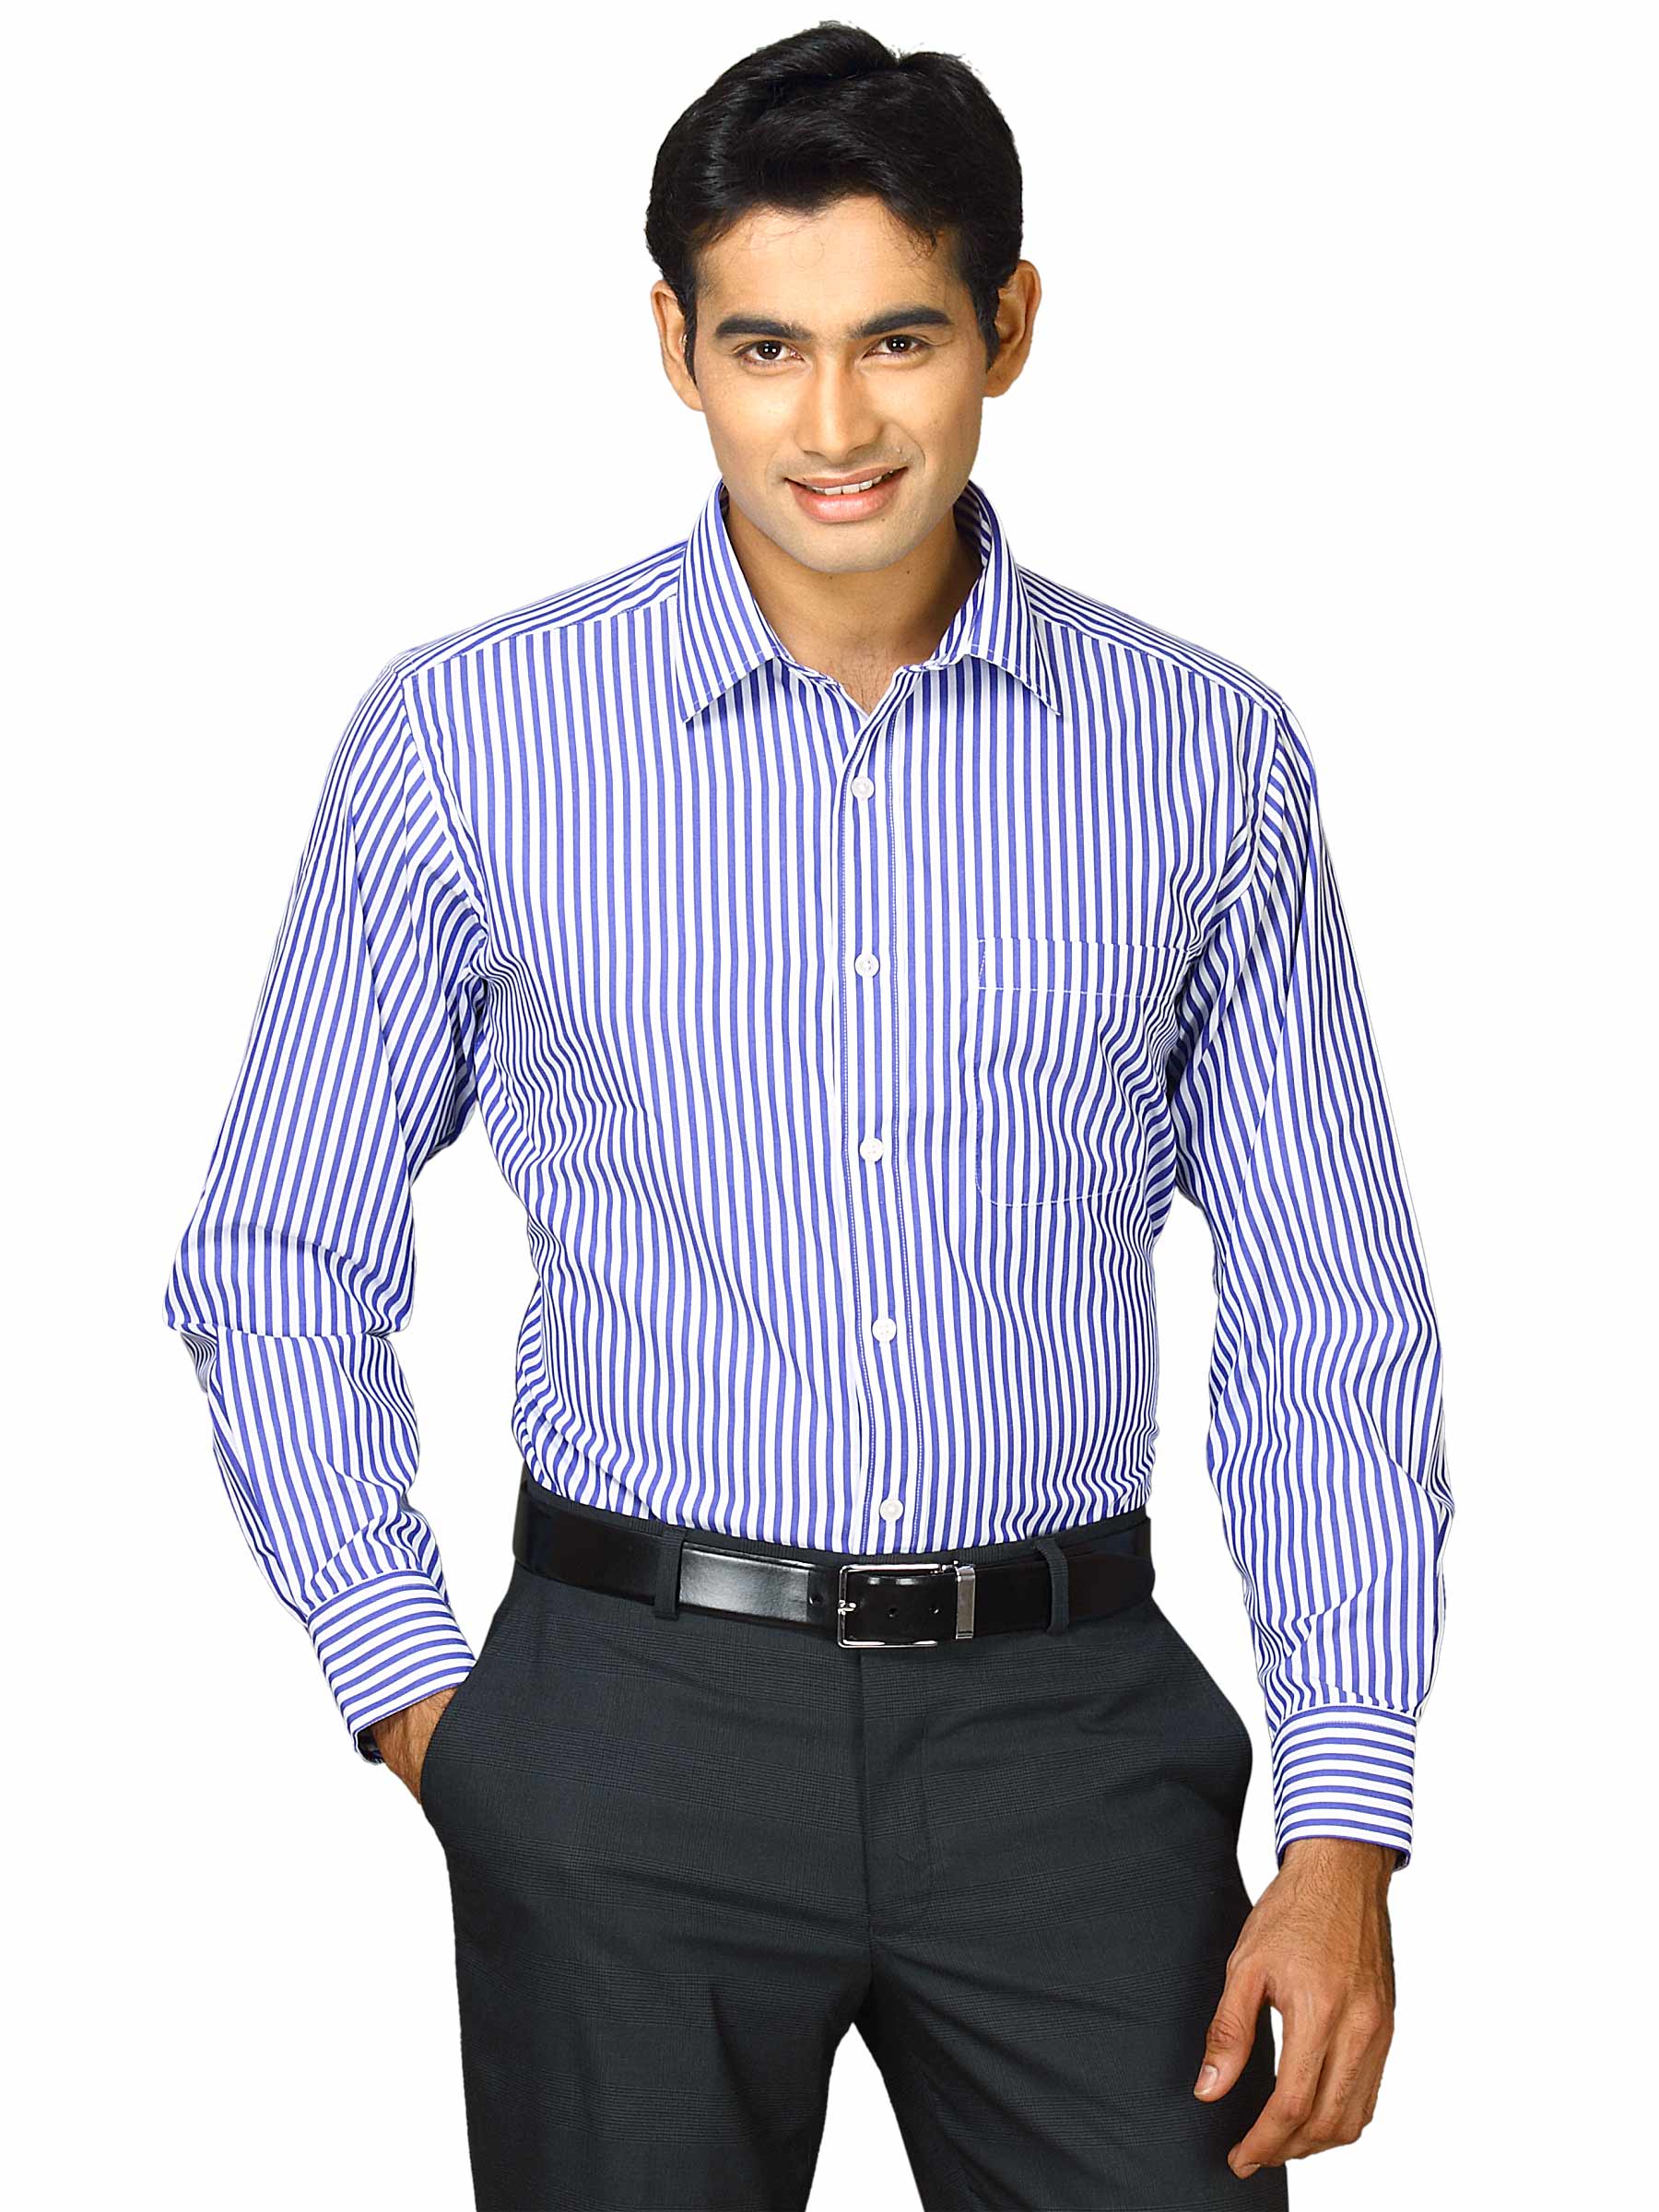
John Miller Men White & Blue Shirt
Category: Apparel / Topwear / Shirts
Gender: Men
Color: White
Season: Fall 2011
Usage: Formal